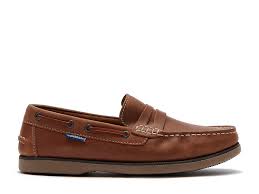
Label: Boat